Answer in natural language. How many GarbageBags are visible in the scene? Choose between the following options: 4, 3, 0, 1 or 2
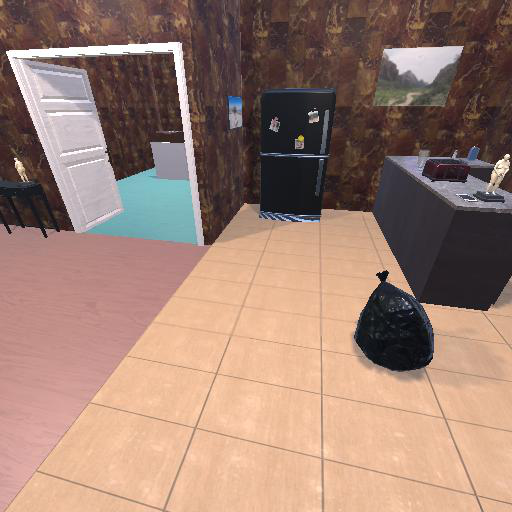
<answer>1</answer>